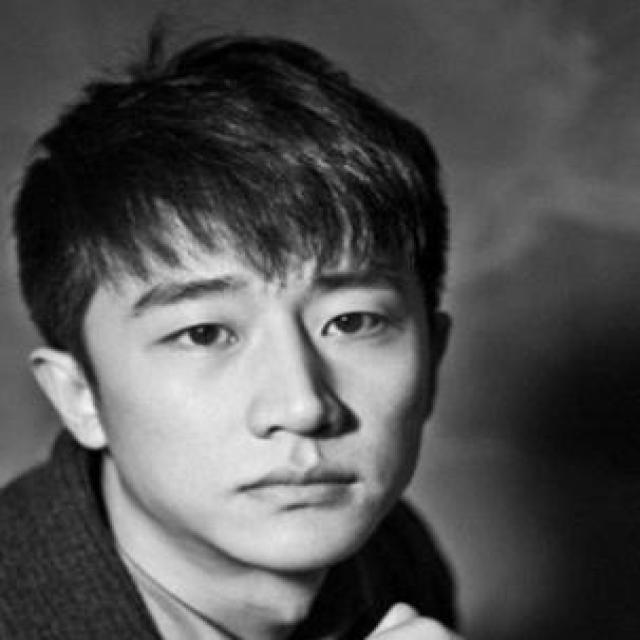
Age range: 21-44